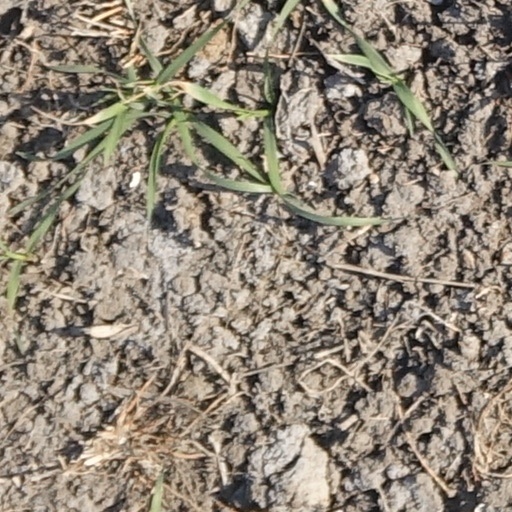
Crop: wheat